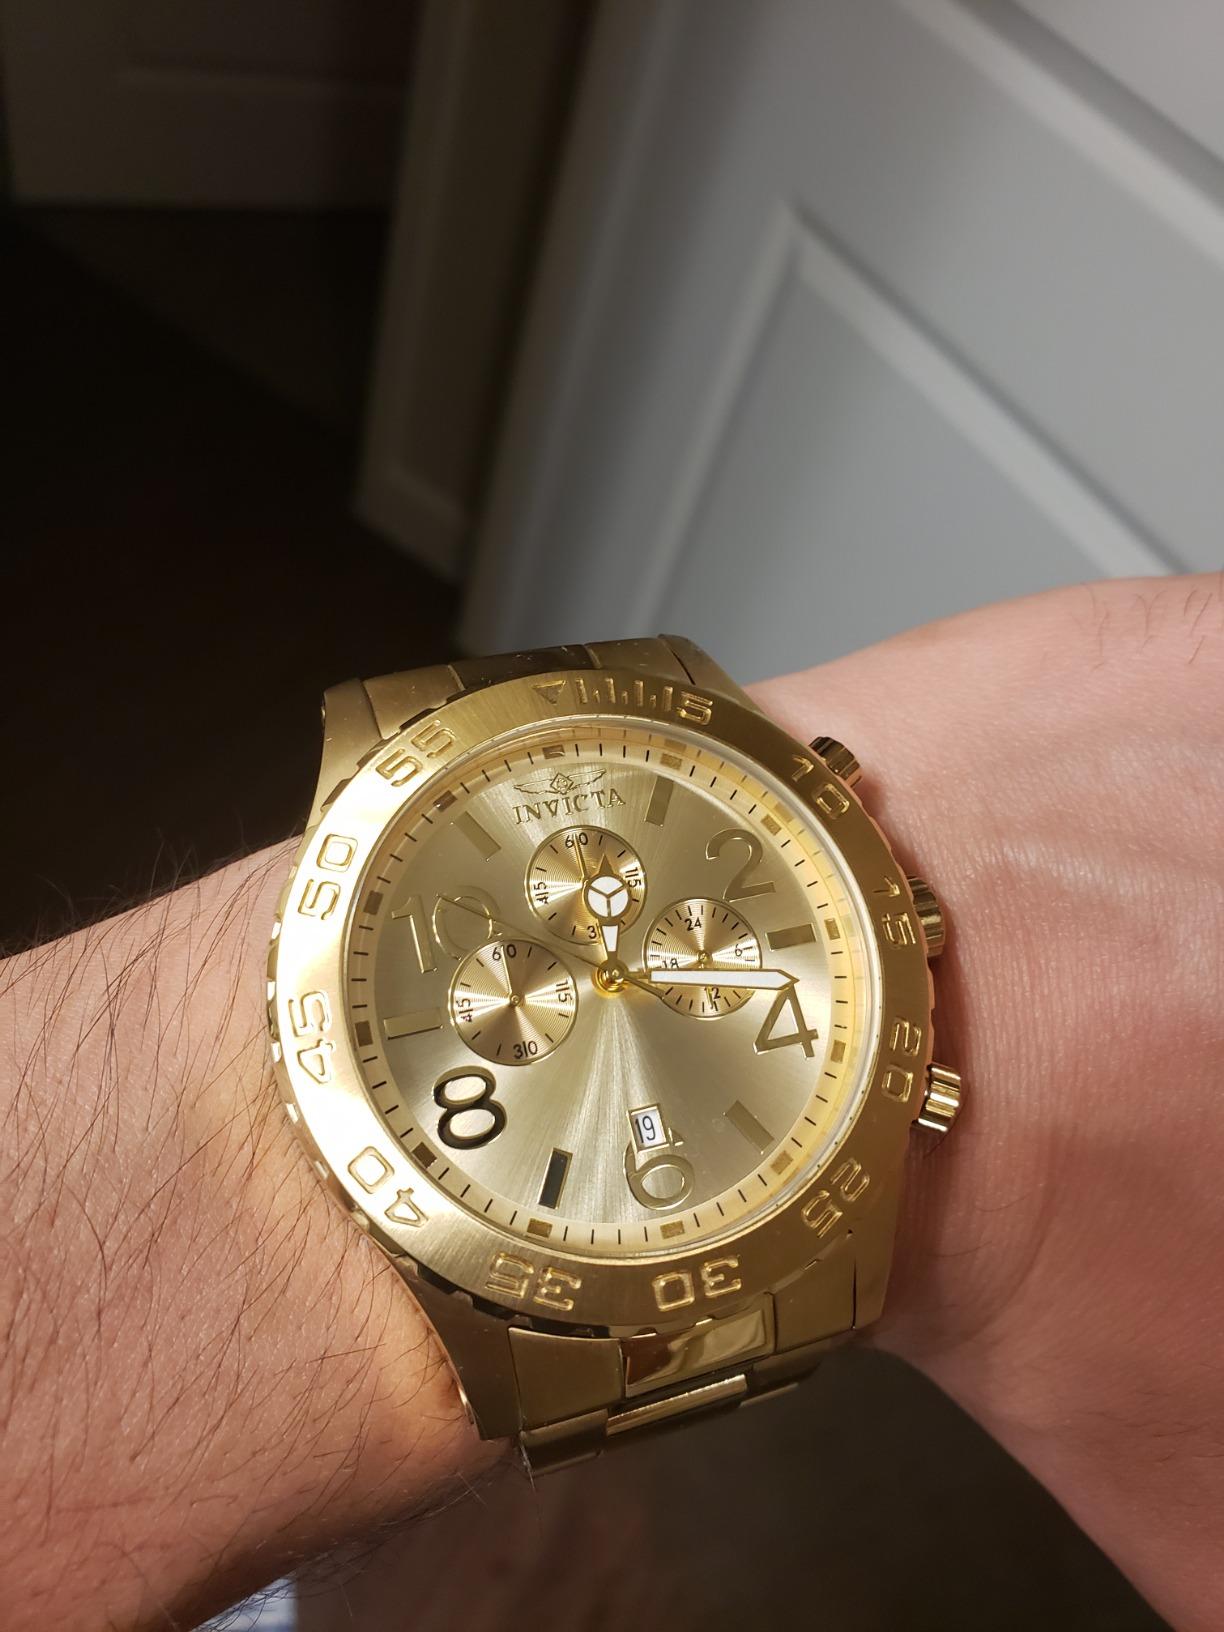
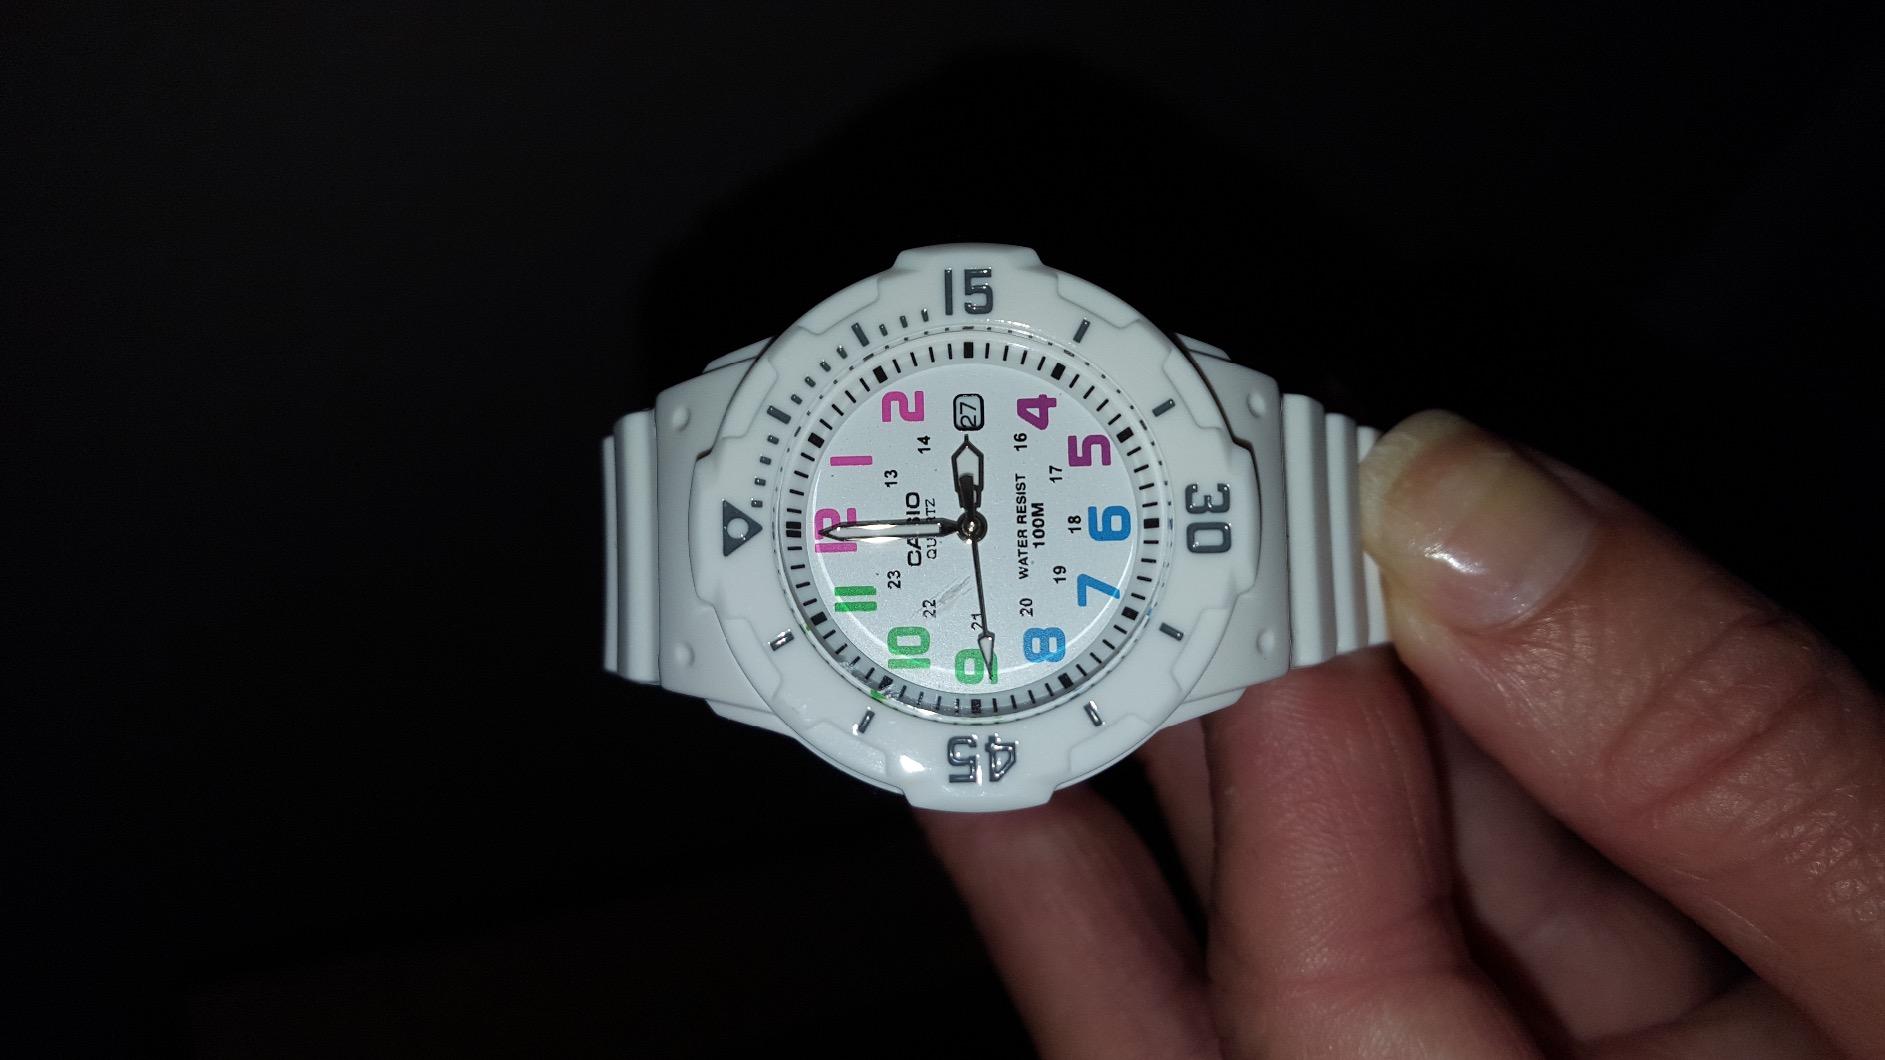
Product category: accessories_watch
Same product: no